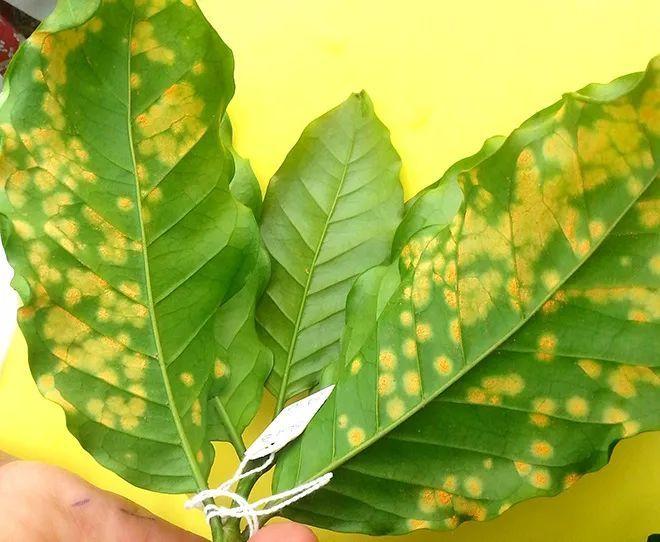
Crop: unknown
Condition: coffee_coffee_rust